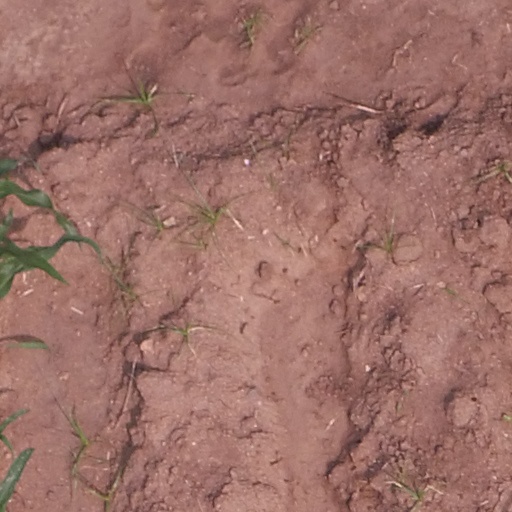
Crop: maize; corn